Non scholae sed vitae

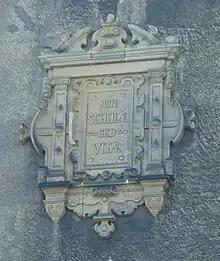
Inscription at the Hermann-Böse-Gymnasium

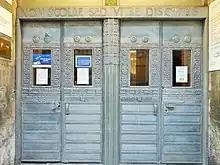
Vas utcai Kereskedelmi Iskola, Budapest (built in 1909—1910, architect: Béla Lajta)

Non scholæ sed vitæ is a Latin phrase. Its longer form is non scholæ sed vitæ discimus, which means "We do not learn for school, but for life". The "scholae" and "vitae" are first-declension feminine datives of purpose.